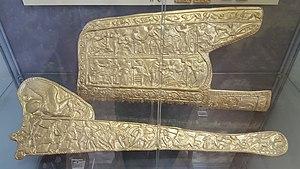
Le musée d'histoire, d'archéologie et de paléontologie d'Azov, situé dans la ville d'Azov dans l'oblast de Rostov. L'un des plus grands musées du sud de la Russie qui abrite la plus riche collection paléontologique du sud de la Russie. Le musée a été créé le 17 mai 1917 par Michail Aronovich Makarovskiy. Le musée compte 168 employés parmi les quelle il y a 29 avec un diplôme universitaire et qui font des recherches scientifiques et leurs travaux sont publiés dans des revues scientifiques.